Use of human shields by Hamas

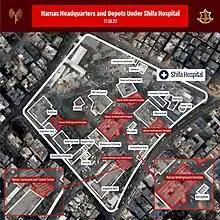
Map released by IDF Spokesperson's Unit alleging military use of the al-Shifa hospital compound

During the 2023 Gaza War, Israel stated that Hamas has strategically placed portions of its military tunnel system and command network beneath civilian infrastructure, including Gaza's al-Shifa Hospital. Israel released what it said were videos of confessions of two alleged members of Hamas' armed wing in which the people on camera supported the assertion that Hamas militants are using hospitals as a means of protection from IDF strikes. Human Rights Watch, Amnesty International and Physicians for Human Rights Israel have denounced such taped alleged confessions, stating that they were likely extracted under torture, violate international law and basic human rights, and should be considered inadmissible as credible evidence. They also called on the Israeli government to cease publishing taped "confessions".